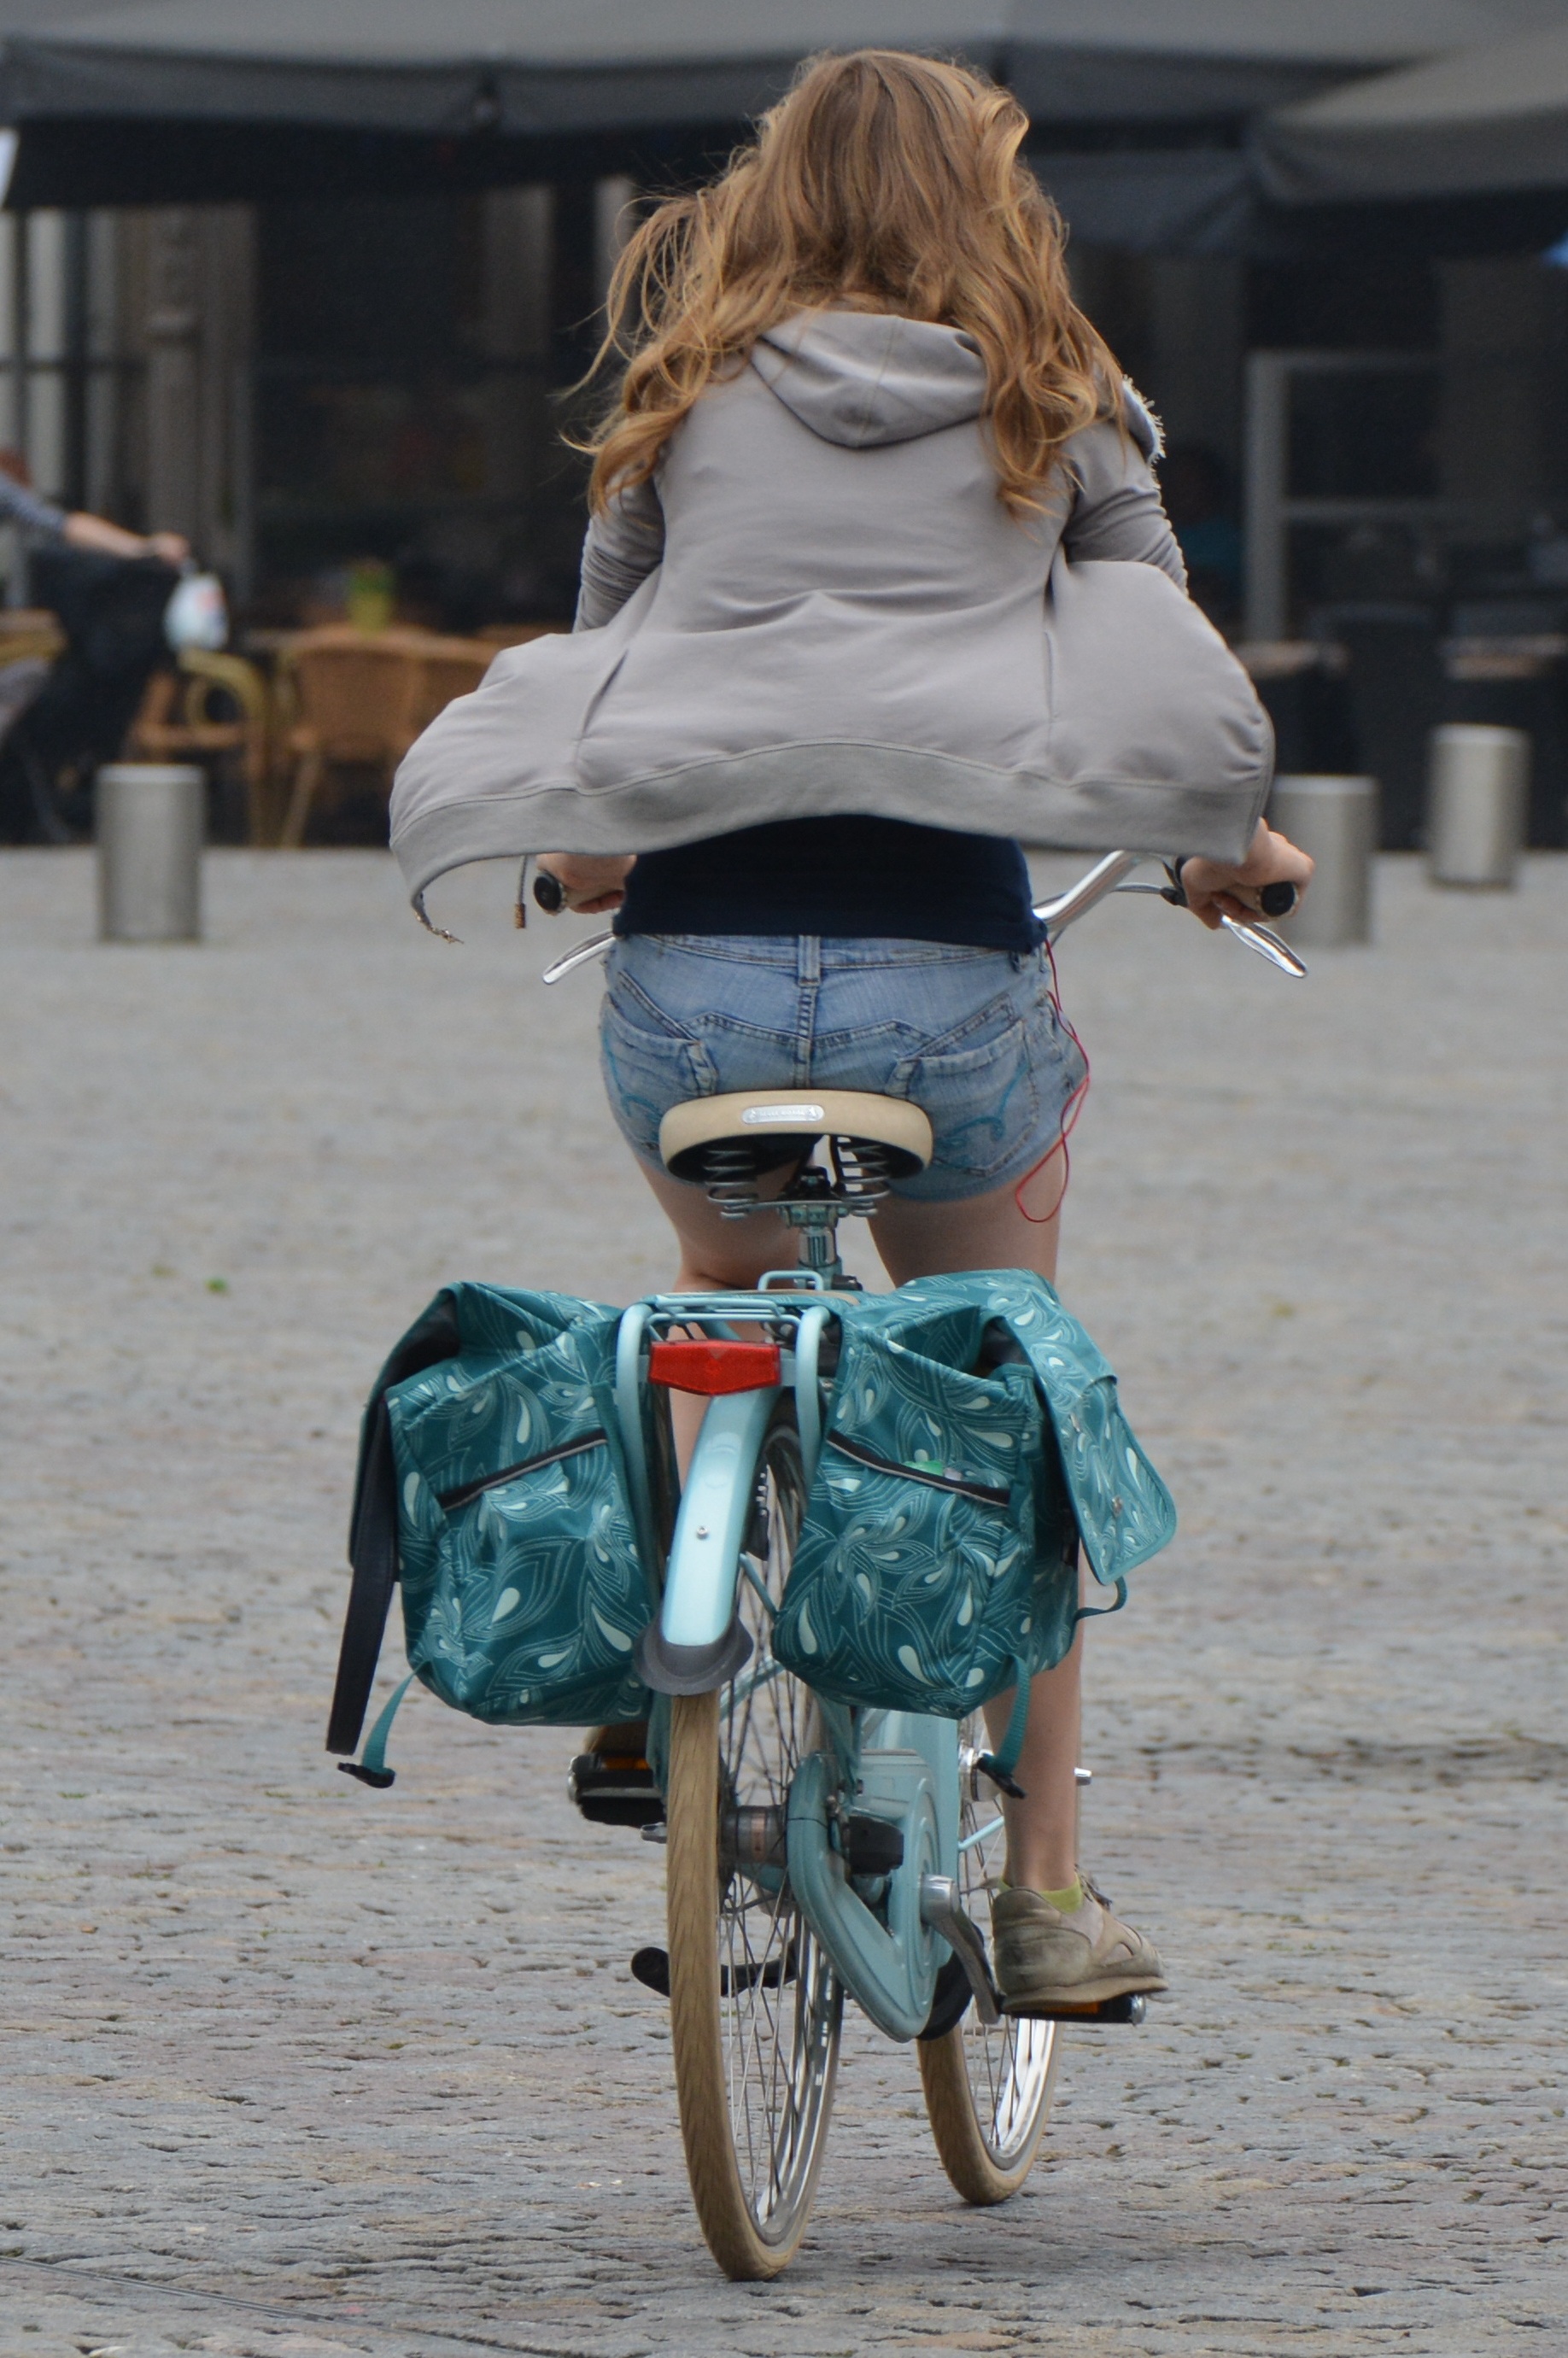
winter, people, woman, street, bicycle, spring, vehicle, fashion, blue, clothing, baby carriage, getting there and getting around